Chatime

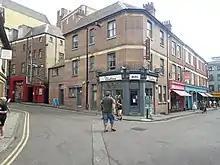
A Chatime outlet

Chatime announced in 2012 that award-winning Taiwan actress Ariel Lin would serve as its brand ambassador.